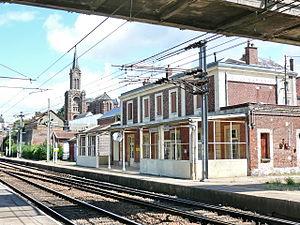
La Gare d'Ailly-sur-Noye surplombée par l'église Saint-Martin d'Ailly.
Ailly-sur-Noye est une commune française située dans le département de la Somme en région Hauts-de-France.
La gare d'Ailly-sur-Noye est une gare ferroviaire française de la ligne de Paris-Nord à Lille, située sur le territoire de la commune d'Ailly-sur-Noye, dans le département de la Somme, en région Hauts-de-France.
La ligne de Paris-Nord à Lille est l'une des grandes artères radiales du réseau ferré français. D'une longueur de 251 kilomètres, elle relie Paris à Lille, à travers les régions Île-de-France et Hauts-de-France. Tracée le plus souvent en fond de vallée ou en plaine dans le relief peu accentué du Nord de la France, cette grande radiale possède un profil plutôt favorable et un équipement de bon niveau, autorisant des vitesses assez élevées.